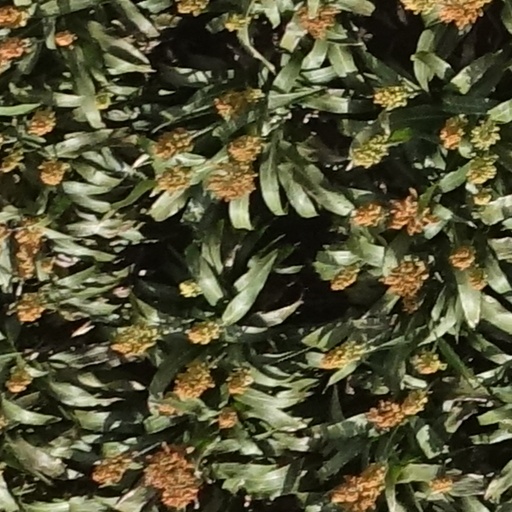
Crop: sorghum